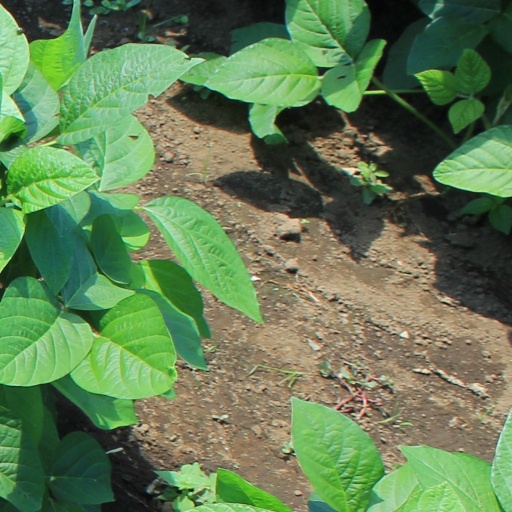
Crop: soybean